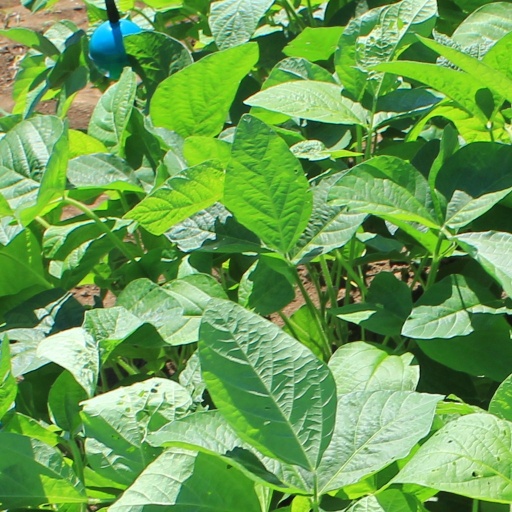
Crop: soybean